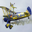
Label: airplane